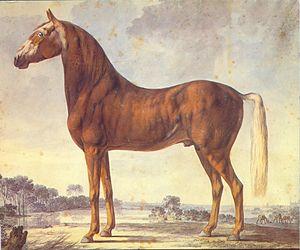
Le Frederiksborg est une race de chevaux de selle originaire au Danemark. Ses origines sont anciennes puisque la race a été fondée au XVIᵉ siècle dans les haras royaux danois du même nom. La race est très réputée au XVIIIᵉ siècle pour la cavalerie et la haute école puis tombe progressivement dans l'oubli à la suite d'une exportation massive des meilleurs sujets et un engouement de plus en plus fort pour les chevaux de type Pur-sang. Sauvée par des éleveurs privés, avec une réorientation progressive vers l'attelage et la selle, la race reste confidentielle et ses effectifs sont faibles.